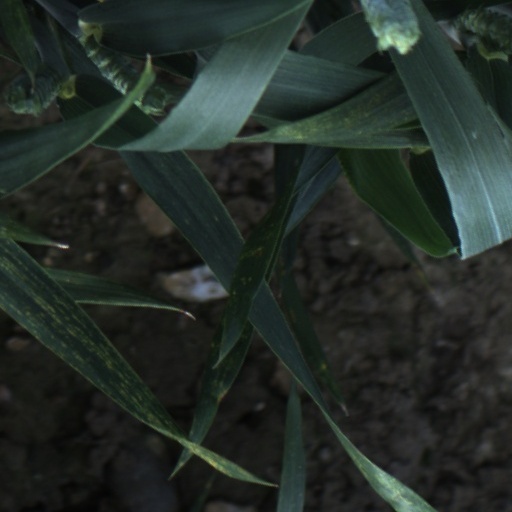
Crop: wheat